Krill fishery

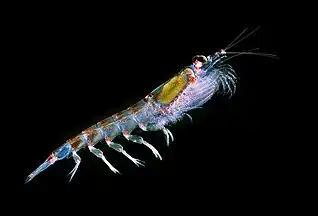
Antarctic krill ("Euphausia superba")

The krill fishery is the commercial fishery of krill, small shrimp-like marine animals that live in the oceans world-wide. The present estimate for the biomass of Antarctic krill ("Euphausia superba") is 379 million tonnes. The total global harvest of krill from all fisheries amounts to 150–200,000 tonnes annually, mainly Antarctic krill and North Pacific krill ("E. pacifica").